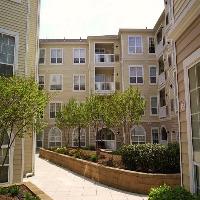
Weather: sun or clear